Dangerous Living: Coming Out in the Developing World

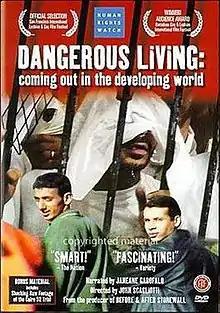
DVD cover

Dangerous Living: Coming Out in the Developing World is a 2003 documentary film directed by American filmmaker John Scagliotti about the issues experienced by gay, lesbian and transgender people in developing countries. It was the first documentary film to explore these issues in non-Western countries. It is narrated by actress and comedian Janeane Garofalo. It was produced by Janet Baus and Dan Hunt, both of whom had worked with Scagliotti on his previous film, "After Stonewall". The film focuses in particular on Cairo 52, a group of 52 Egyptian men who were arrested on board a floating gay nightclub in 2001. It features interviews with gay-rights activists from countries around the world including Honduras, Namibia, Pakistan, the Philippines and Vietnam.